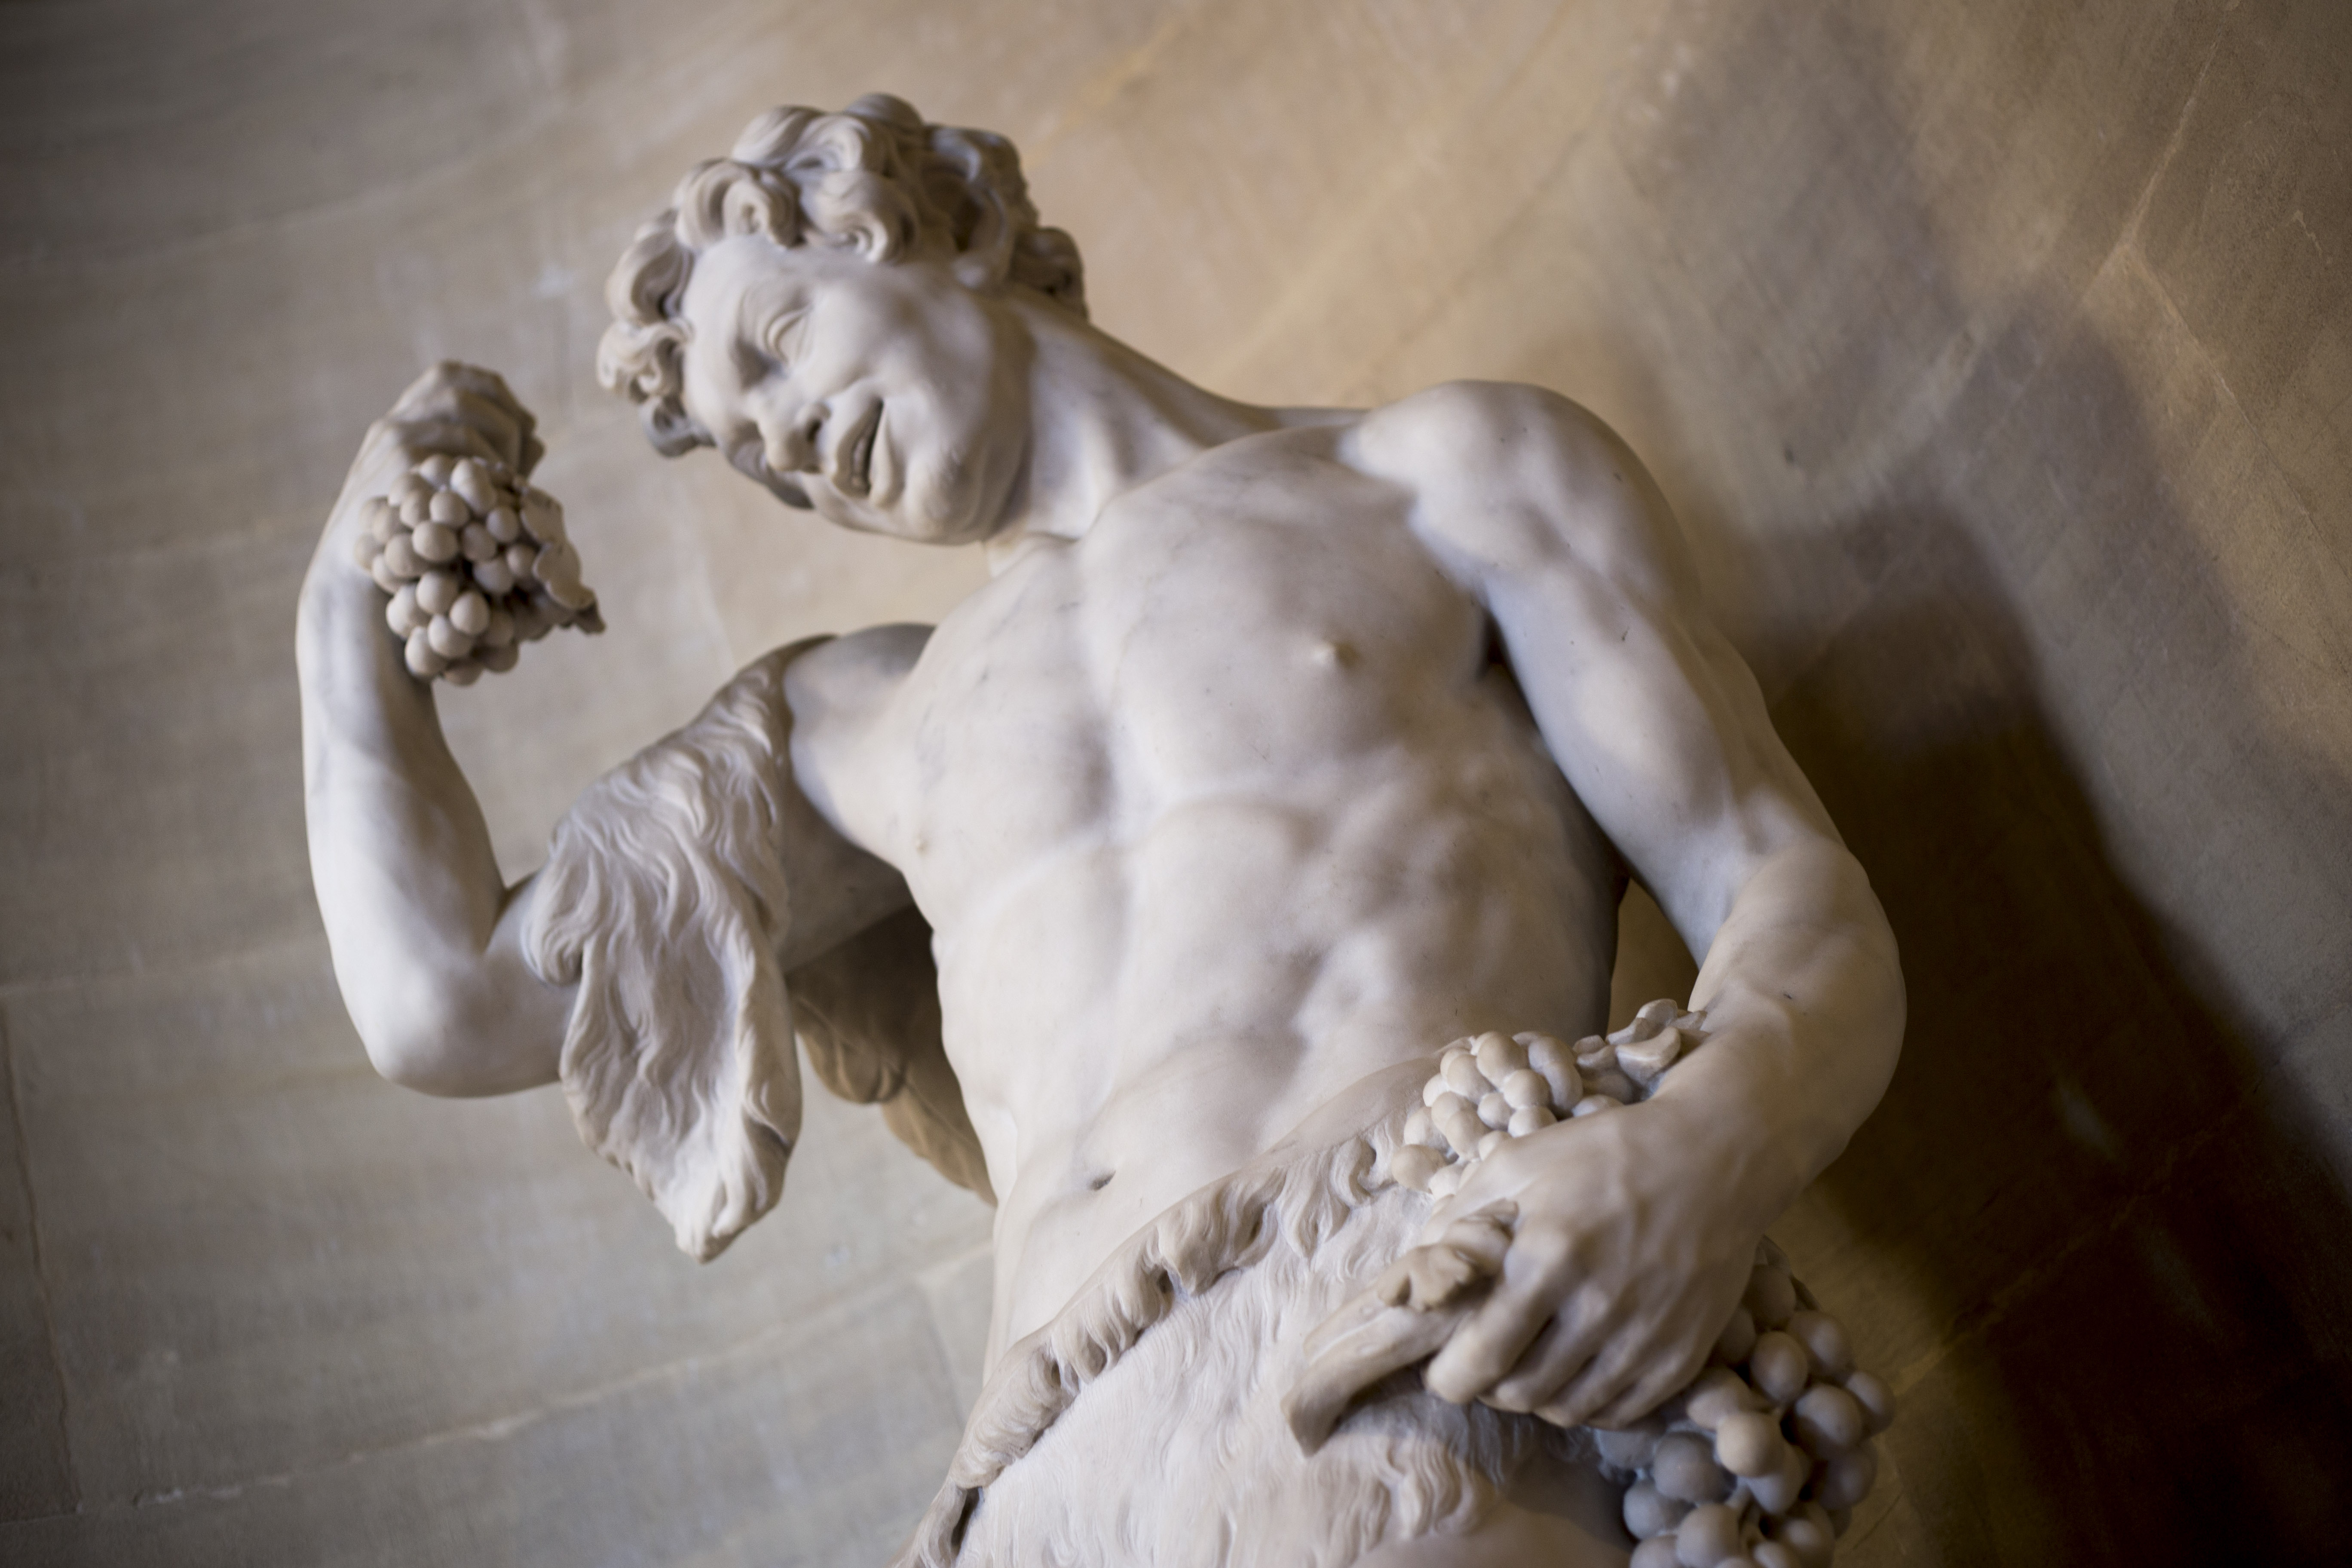
architecture, white, monument, statue, sculpture, art, temple, head, marble, carving, relief, mythology, ancient history